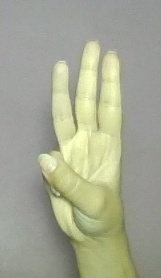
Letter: thaa